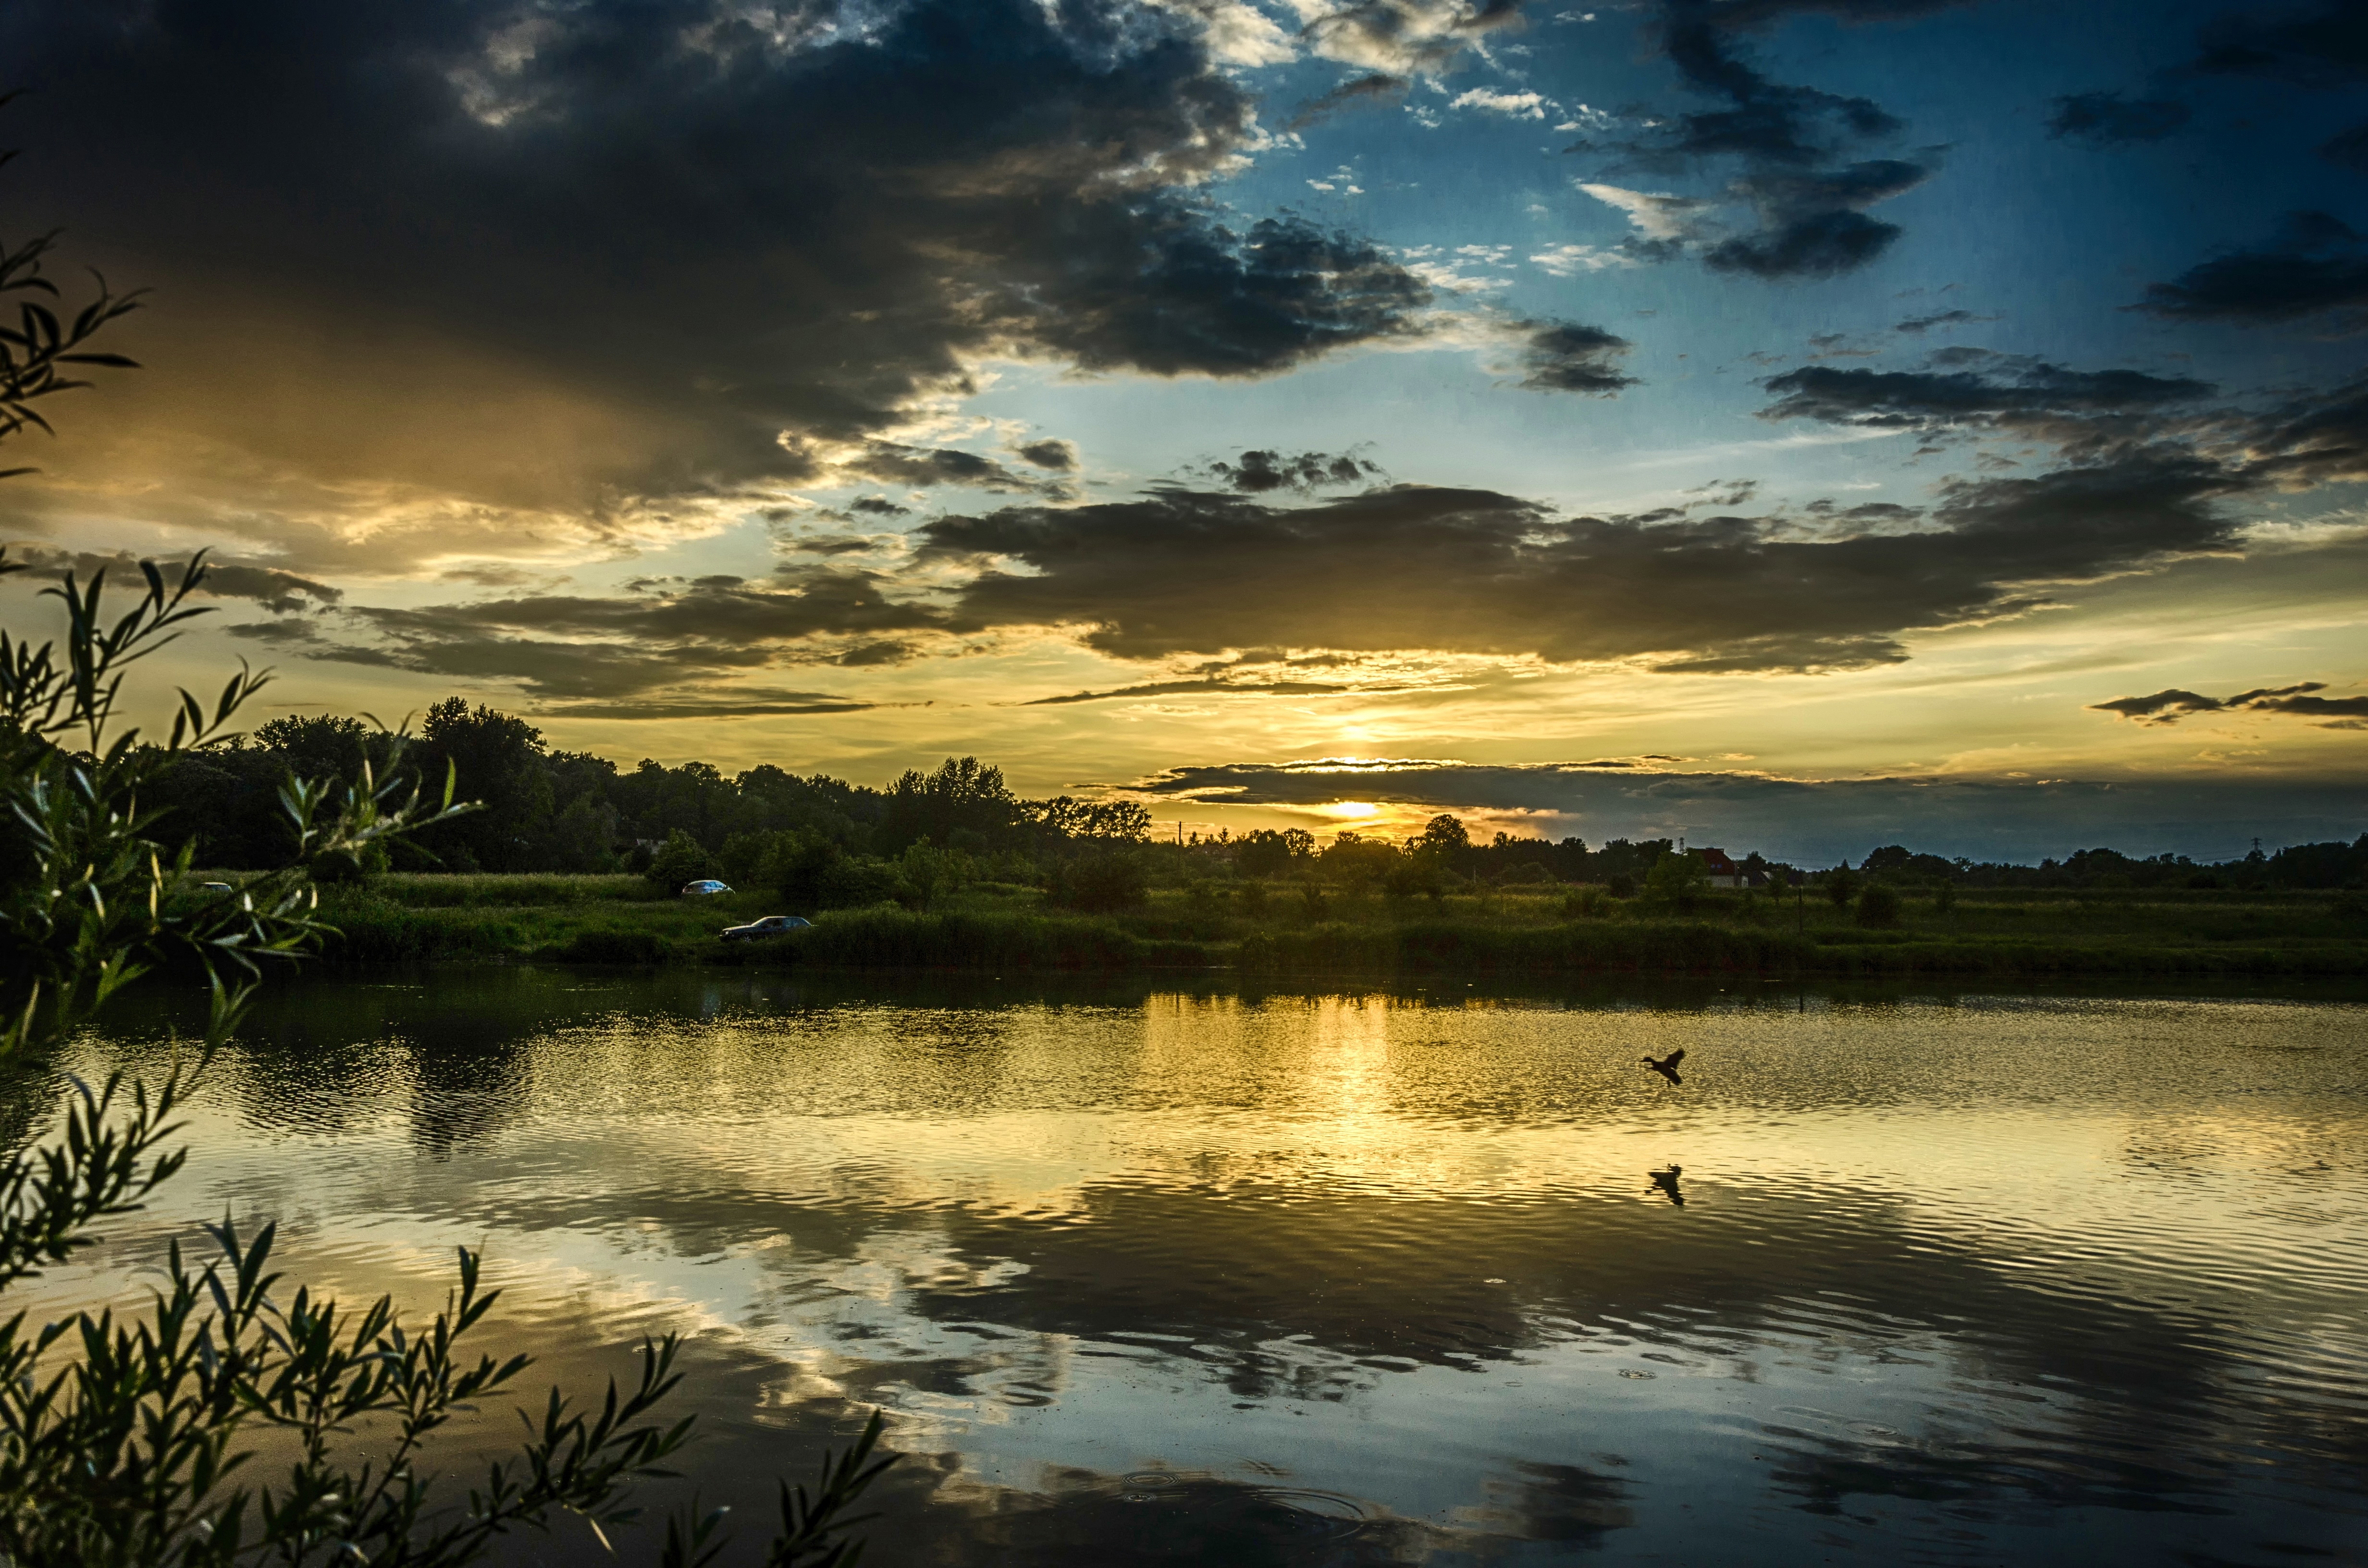
landscape, tree, nature, cloud, sky, sunrise, sunset, sunlight, morning, lake, dawn, river, dusk, evening, reflection, wetland, loch, wisla, tyniec, atmospheric phenomenon